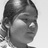
Emotion: neutral